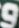
Number: 9